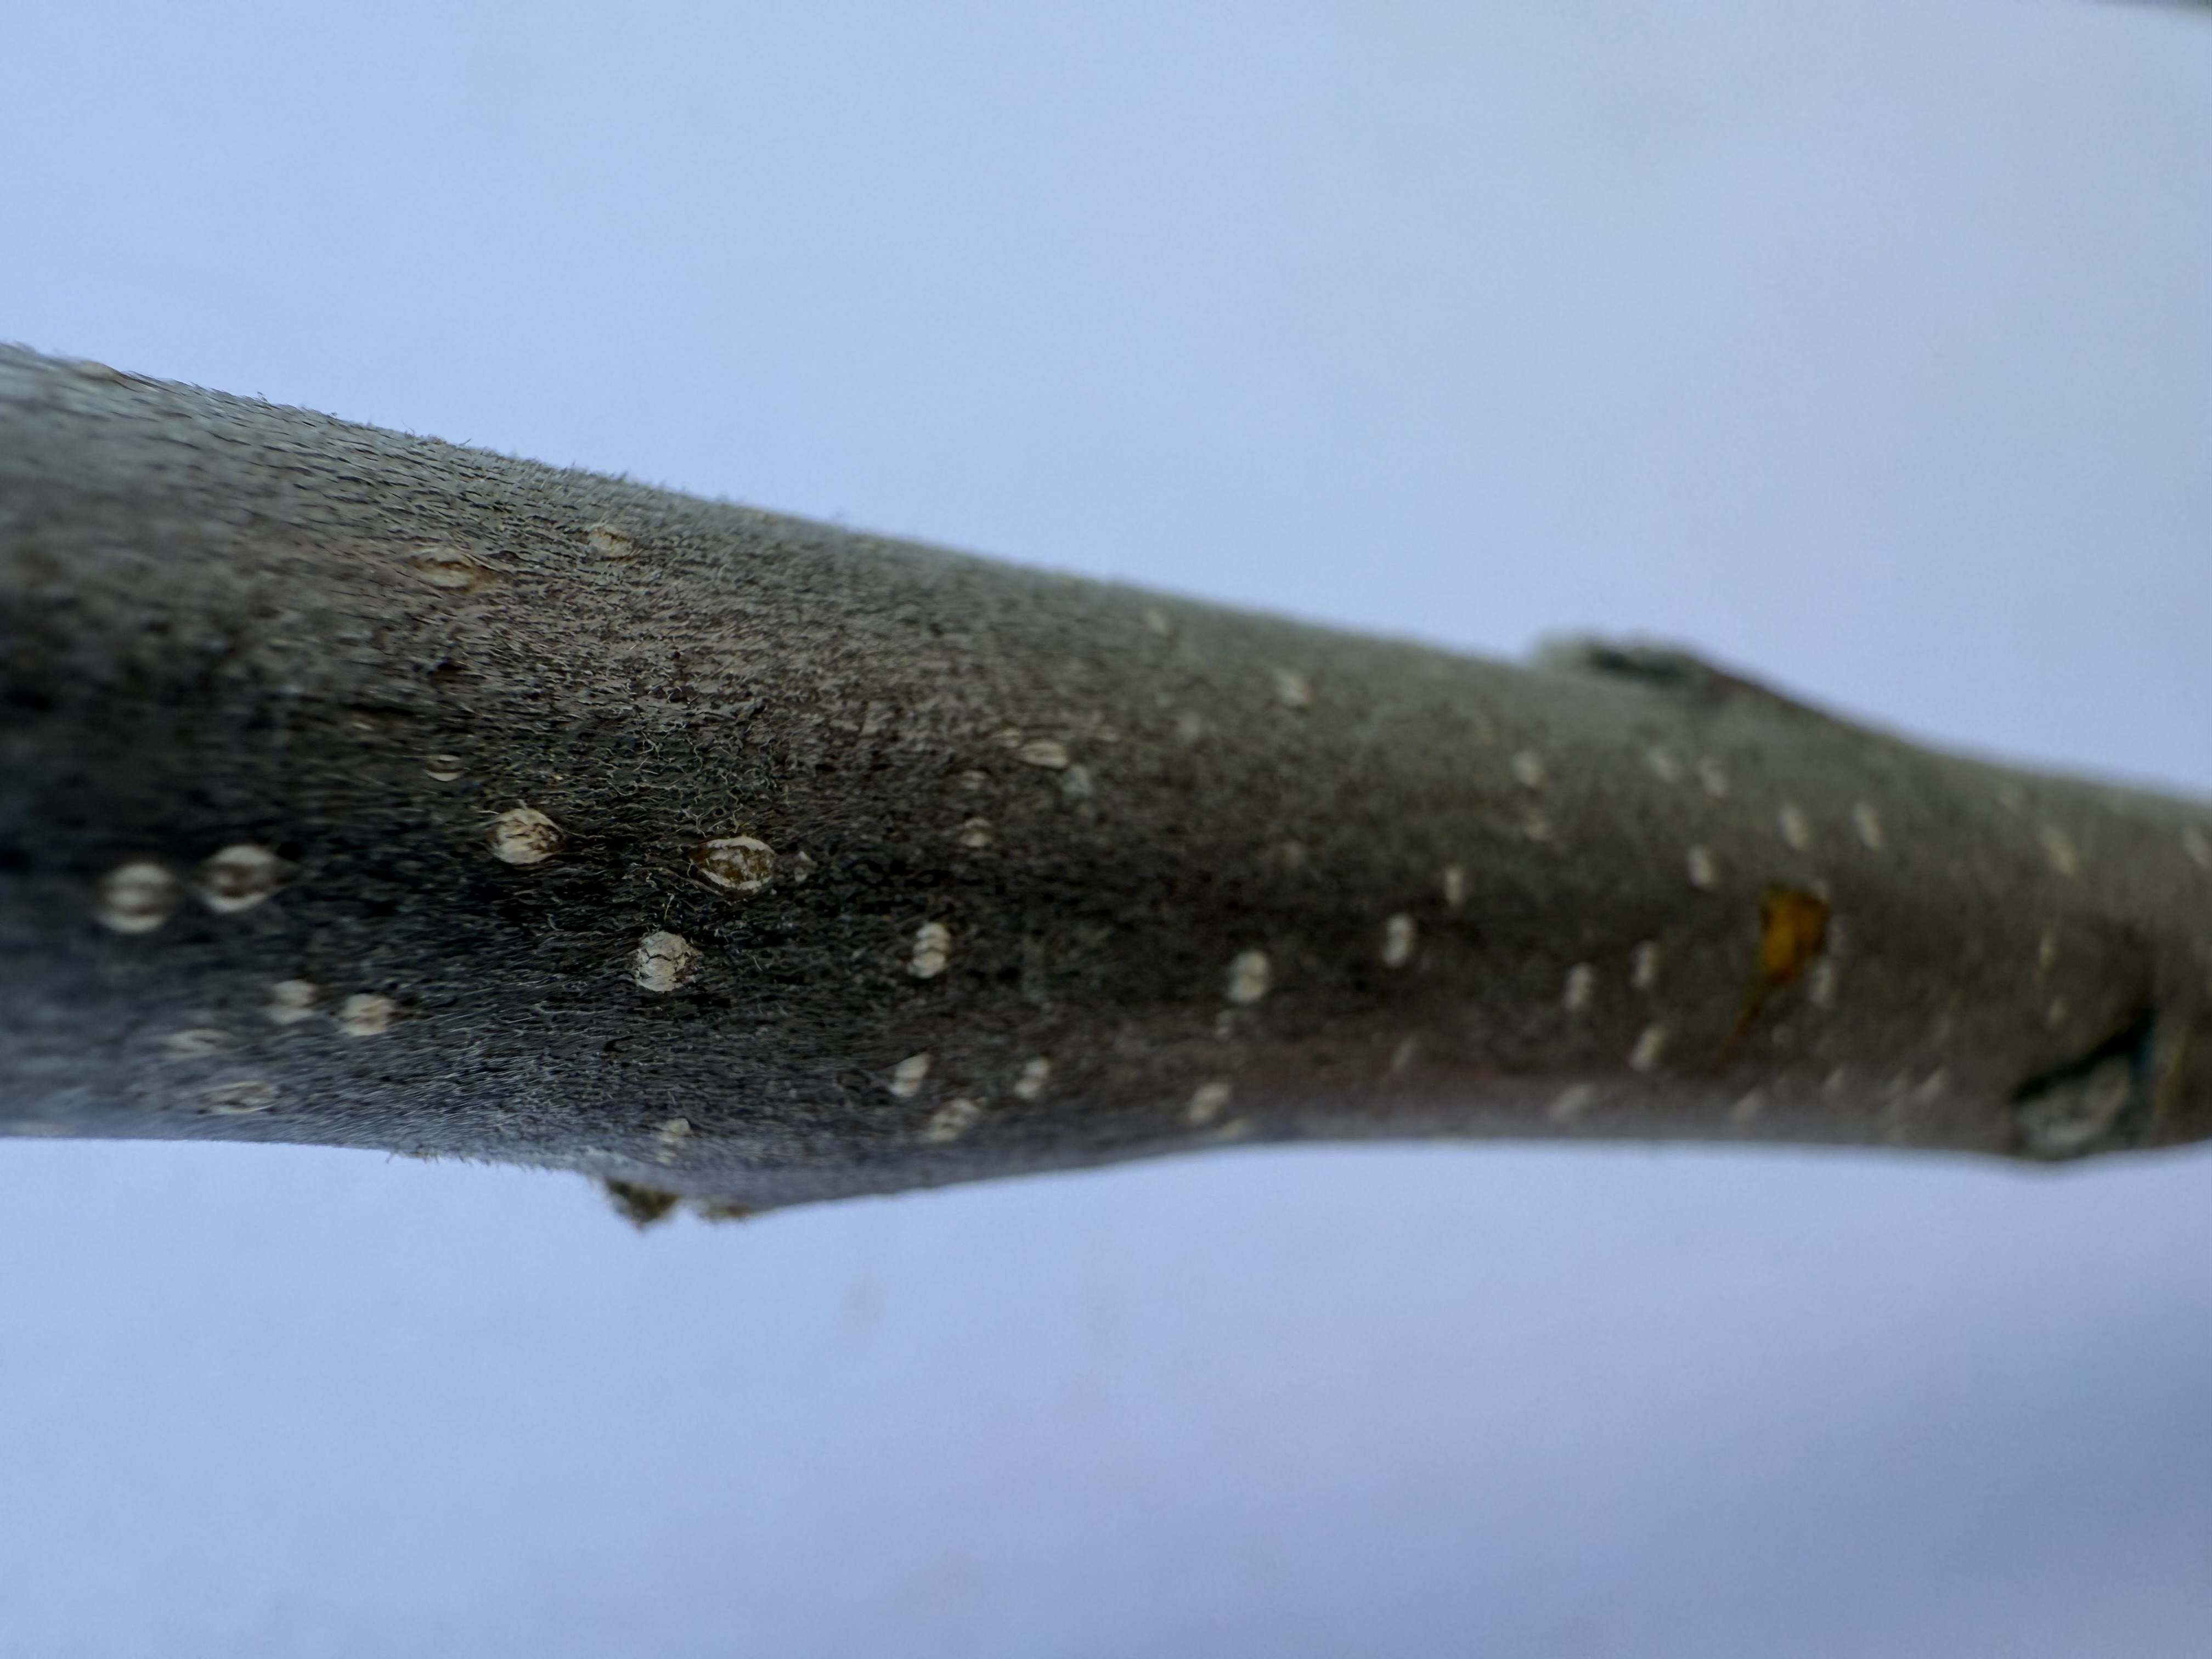
Variety: Golden Apple